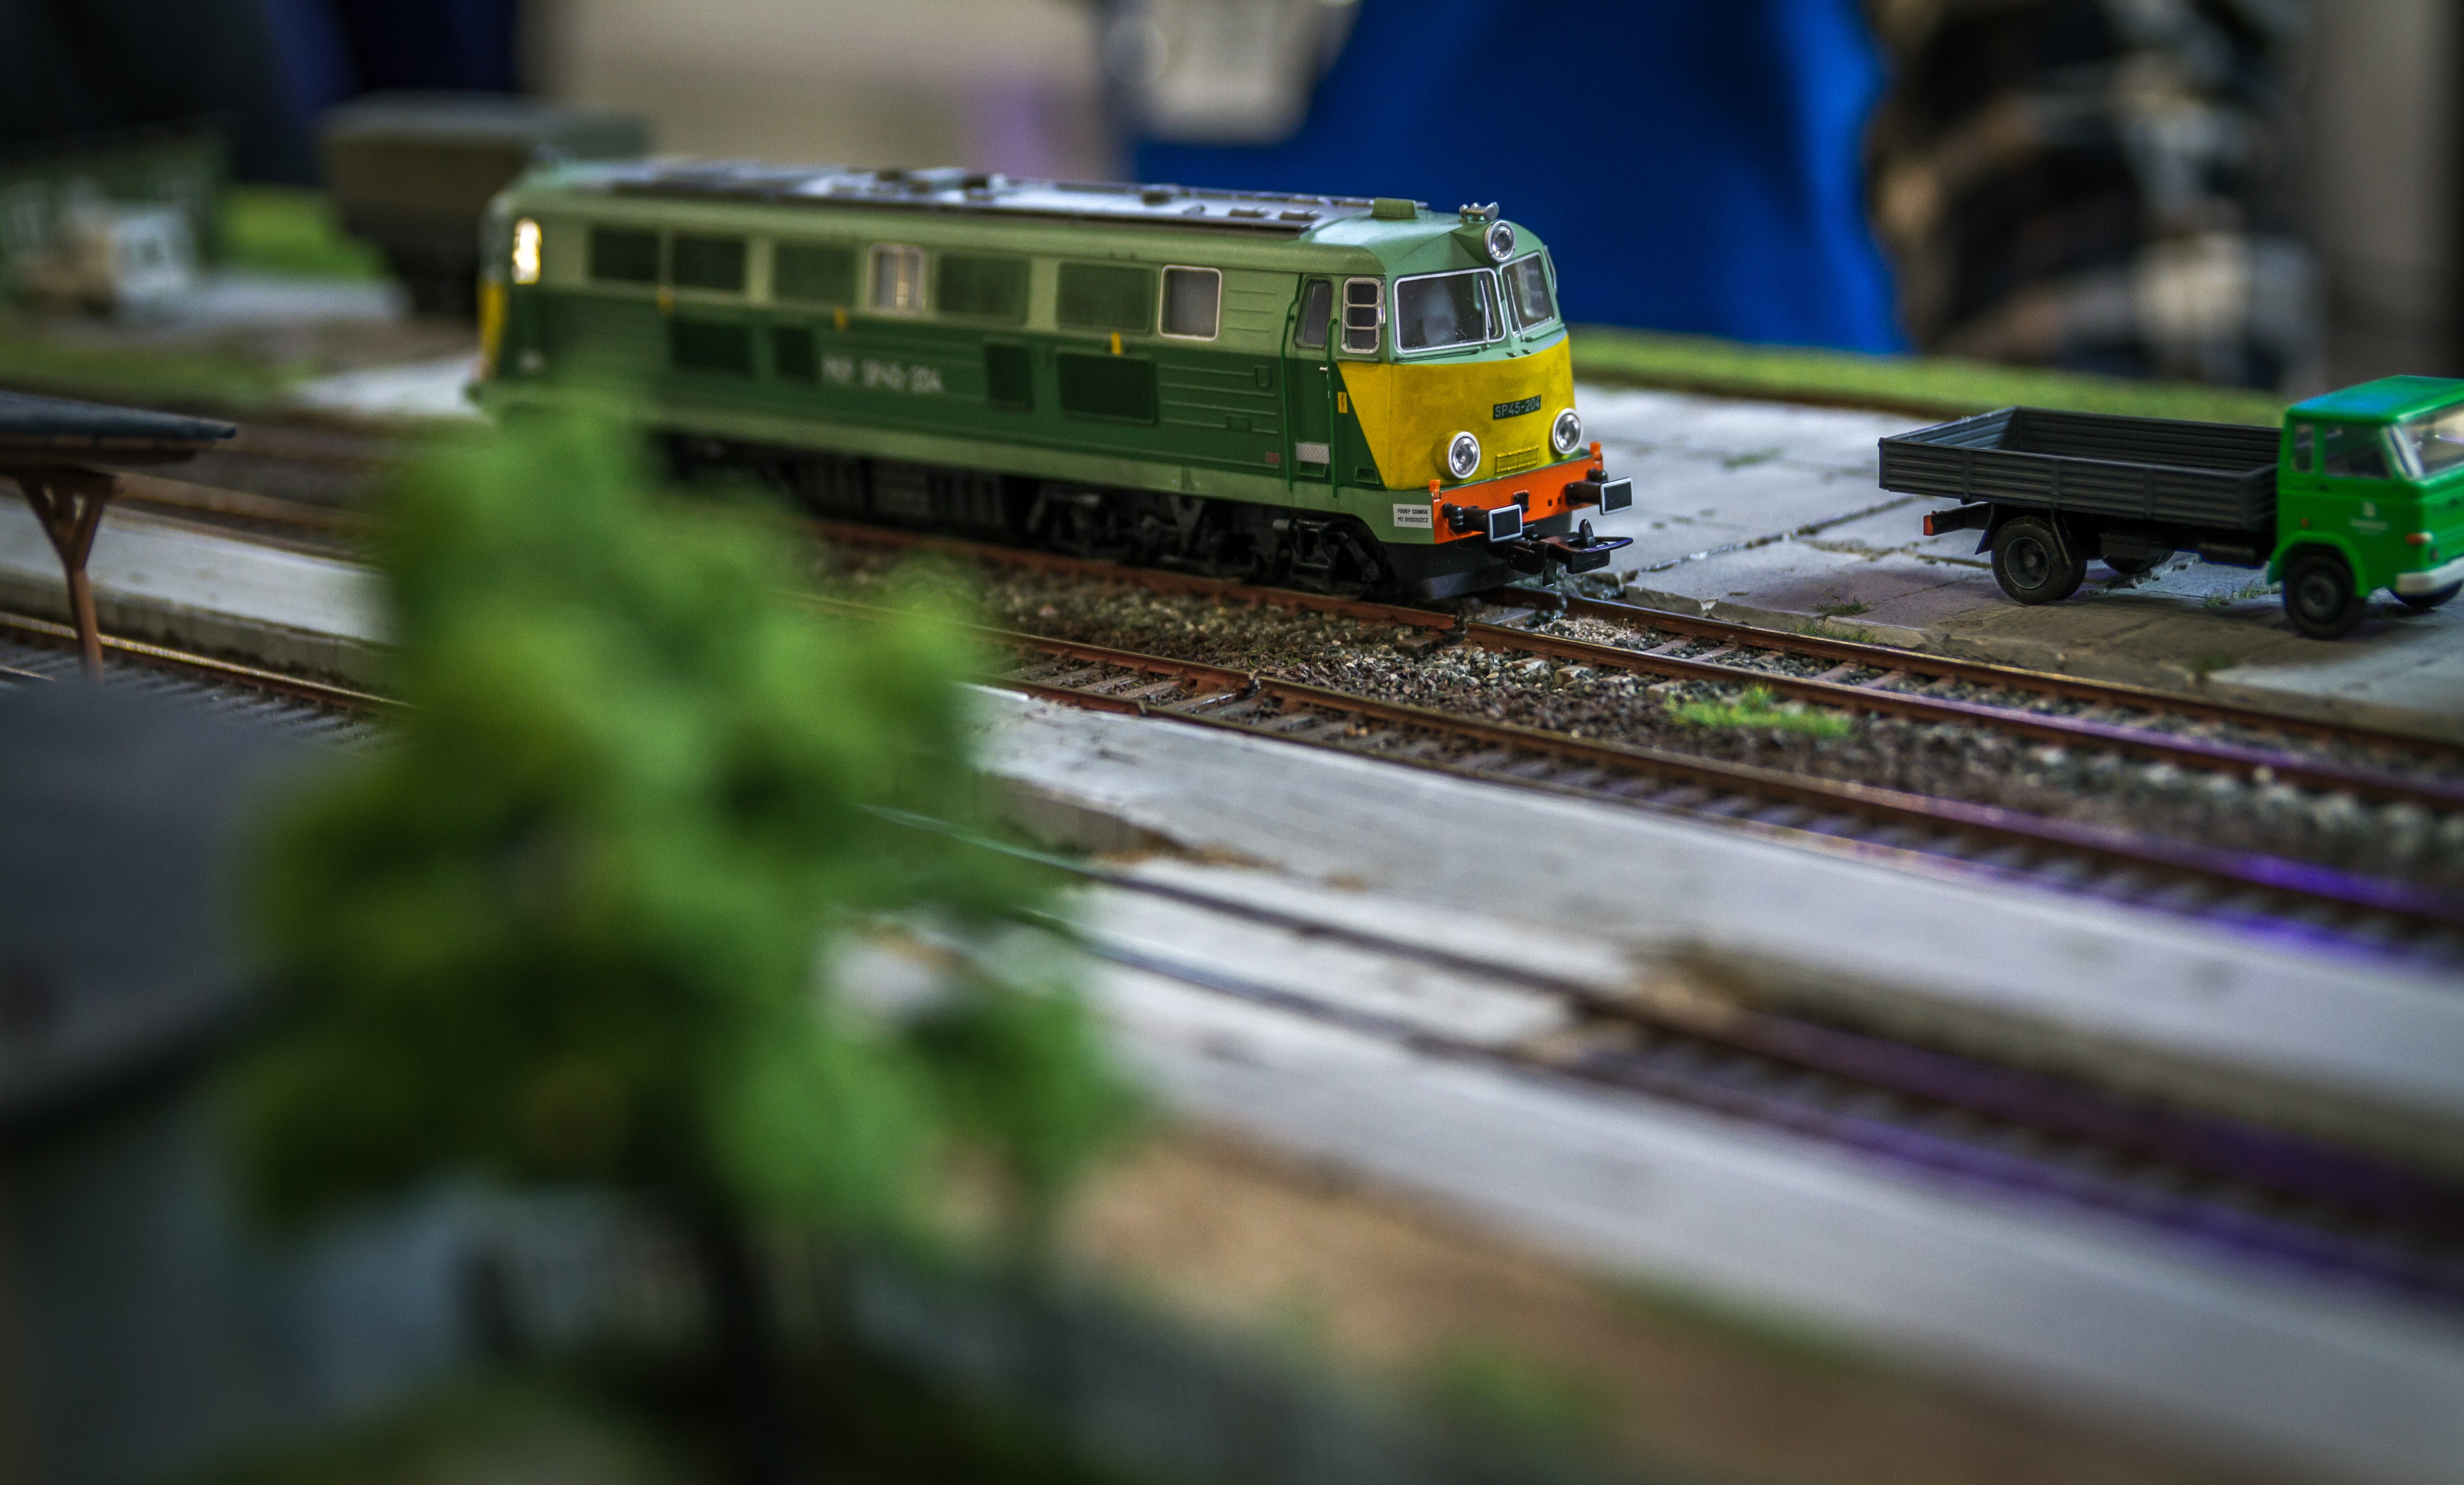
track, railway, railroad, train, transportation, transport, green, vehicle, set, public transport, miniature, tracks, exposition, locomotive, toys, trains, replica, exhibition, modeling, maquette, electric, models, makieta, hobby, collectibles, rail transport, land vehicle, rolling stock